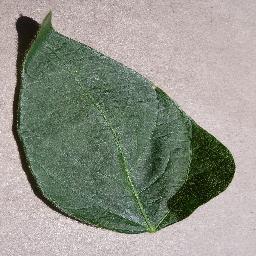
Label: Soybean___healthy